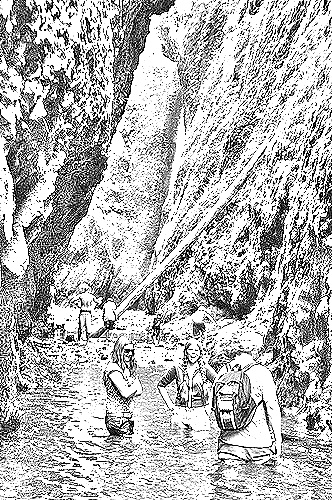
Portrait style: Sketch Portrait